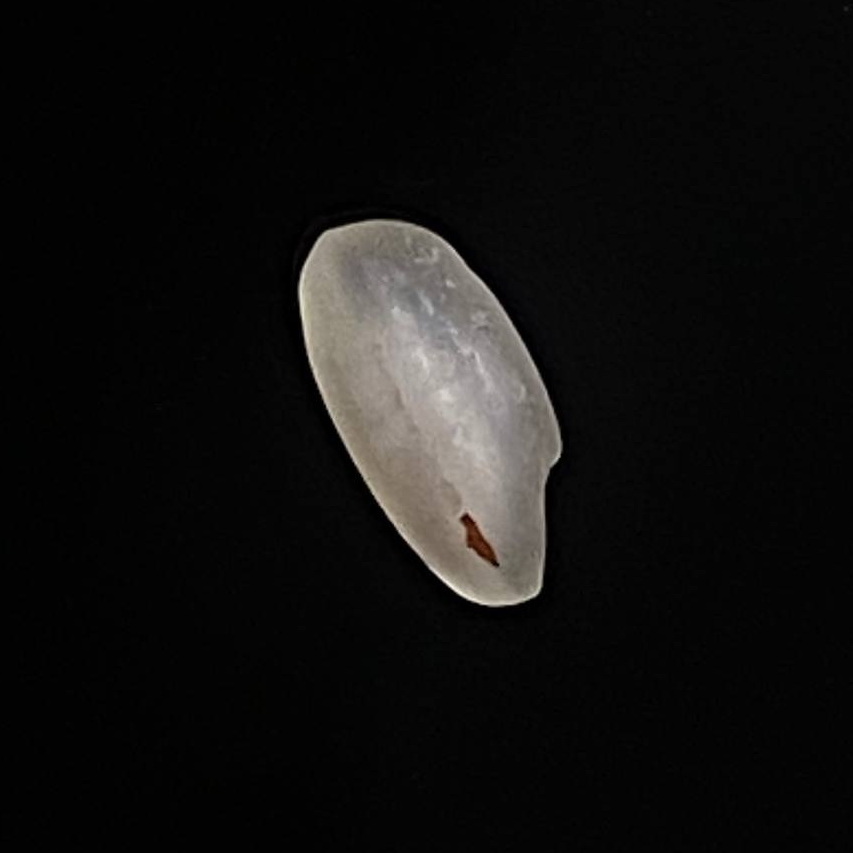
Rice variety: Bashful